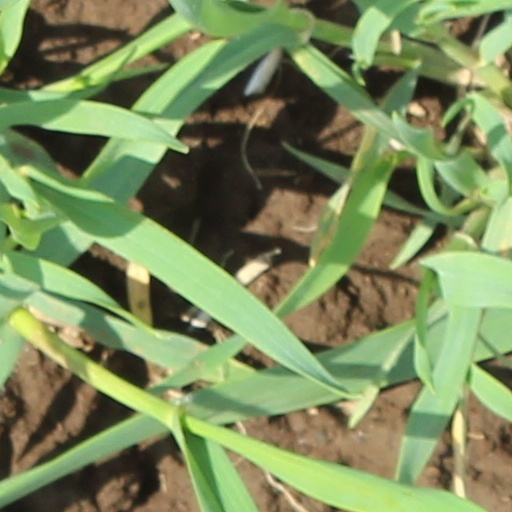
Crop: wheat